Matriphagy

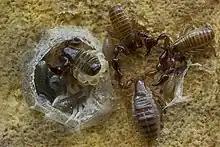

Matriphagy in this species of pseudoscorpions is usually observed during times of food scarcity. After their offspring hatch, mothers exit their nests and wait to be consumed. Offspring follow their mothers out of the nest where they grab onto her legs and proceed to feed through her leg joints, similar to that of "Australomisidia ergandros".